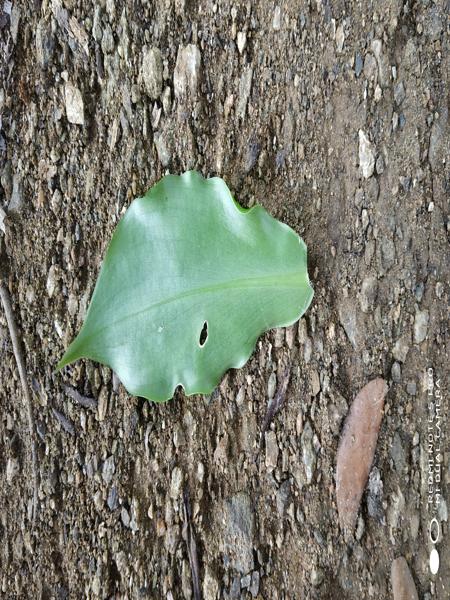
Plant: Insulin